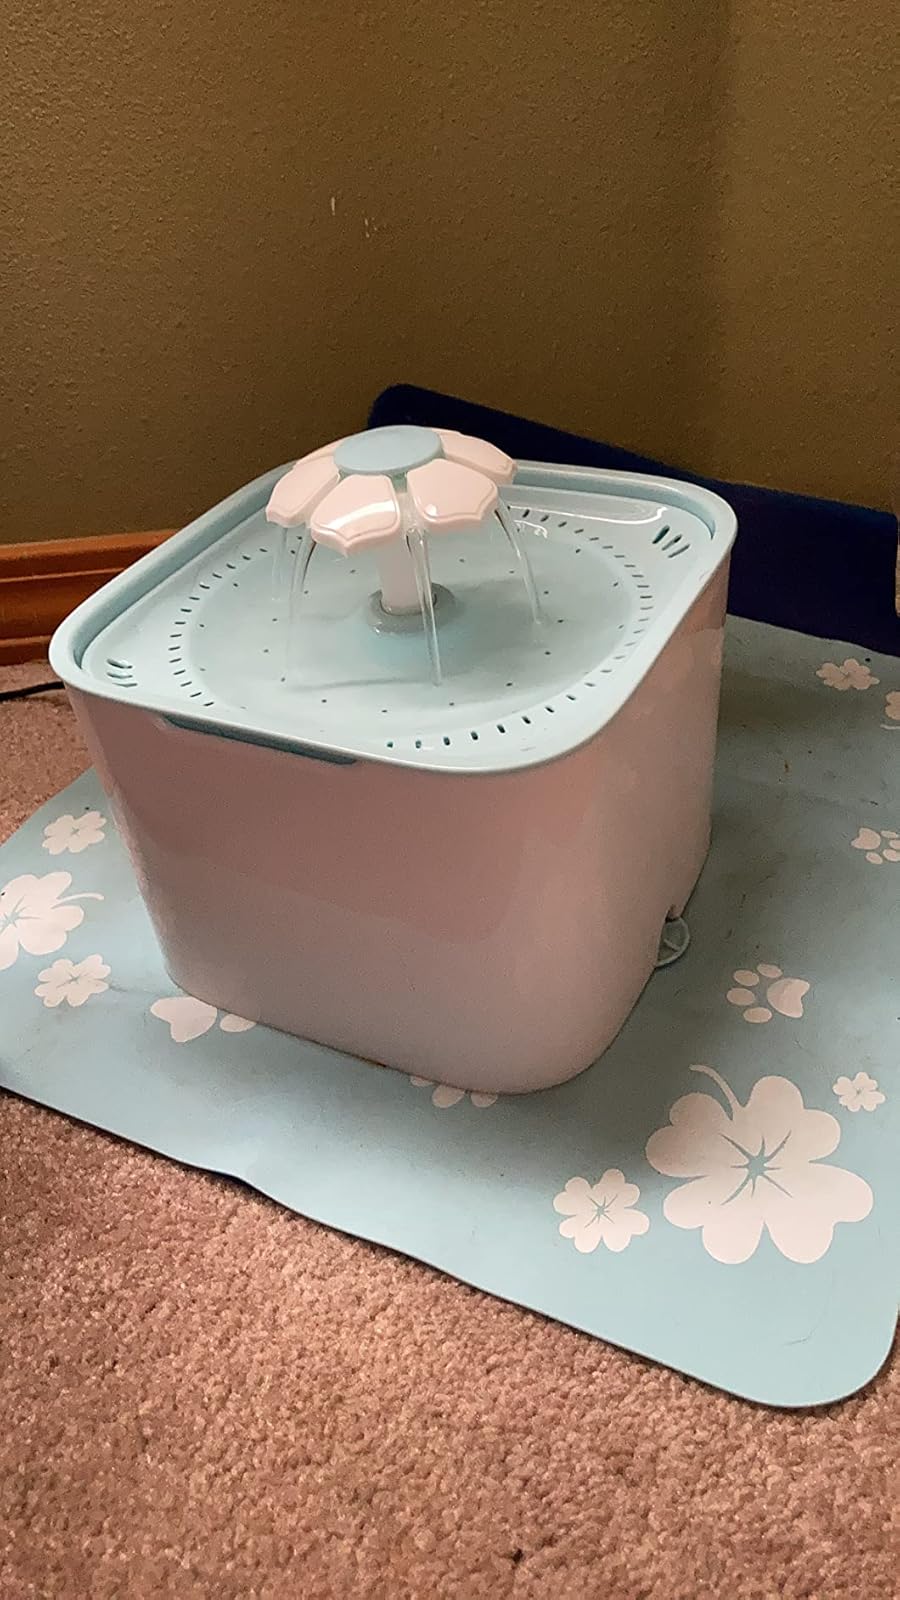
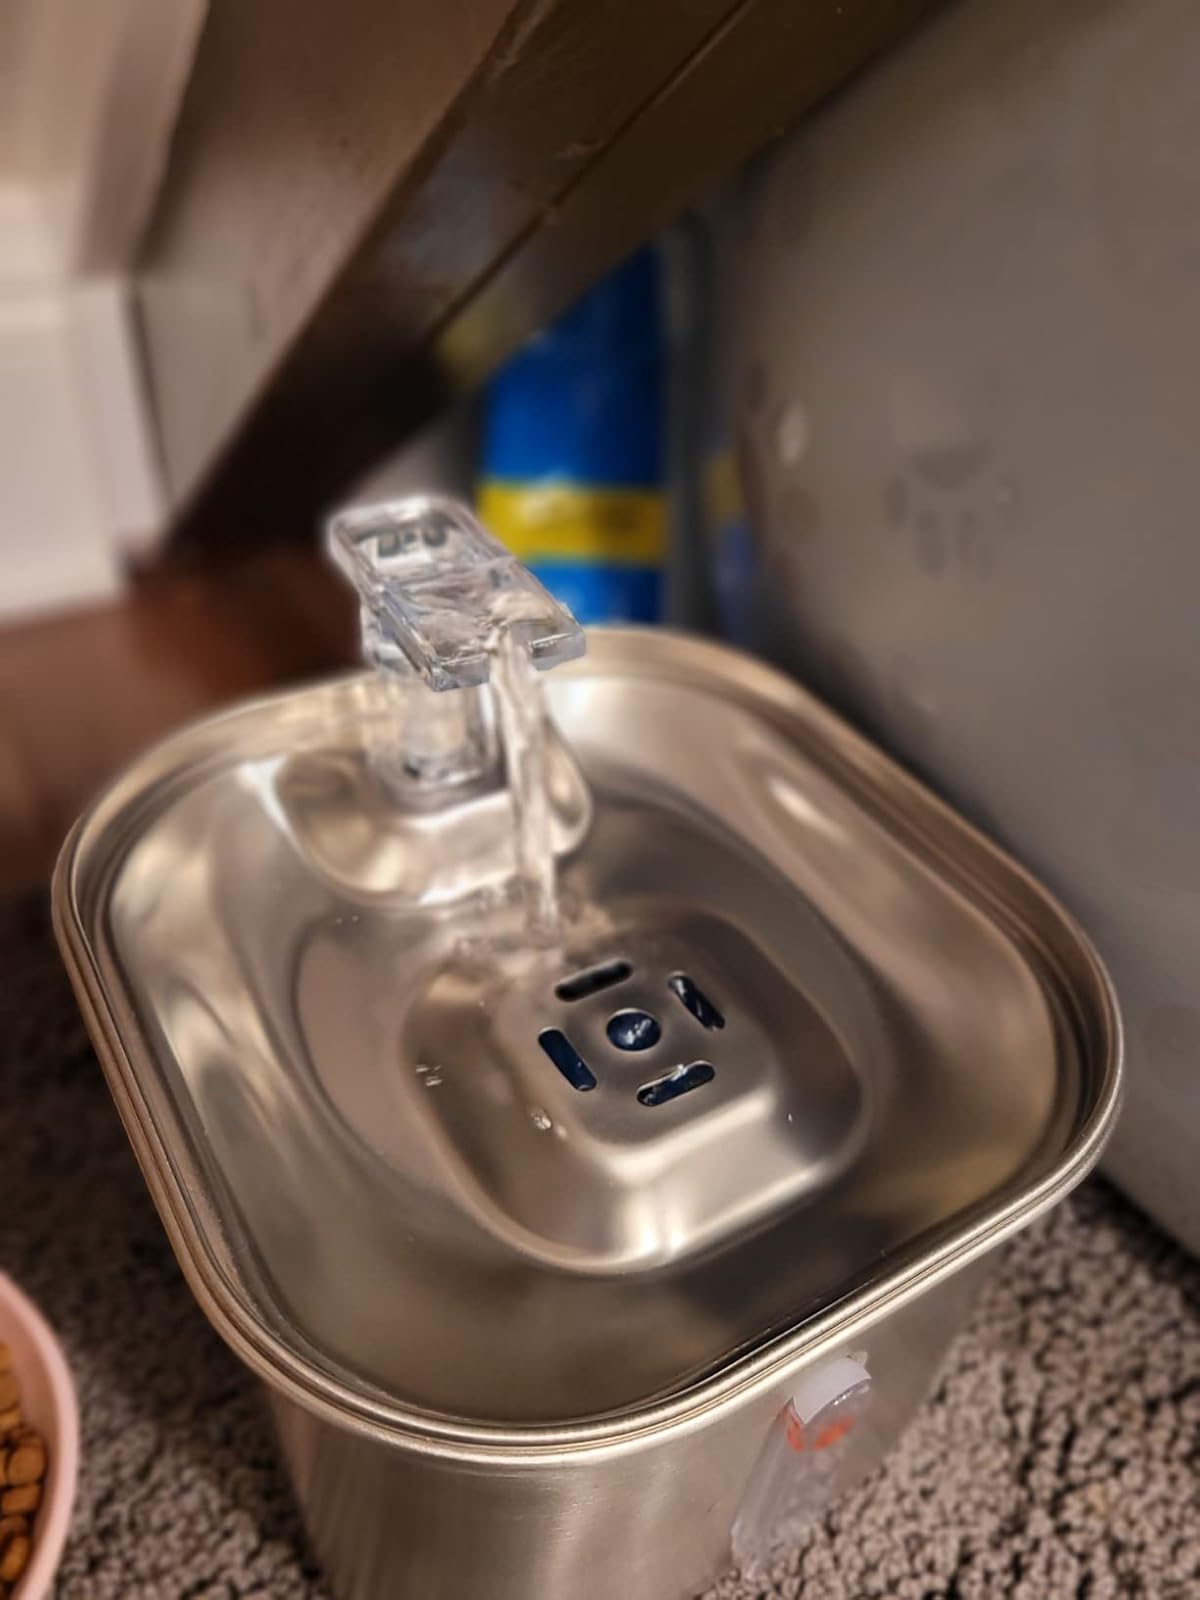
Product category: items_bowl
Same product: no